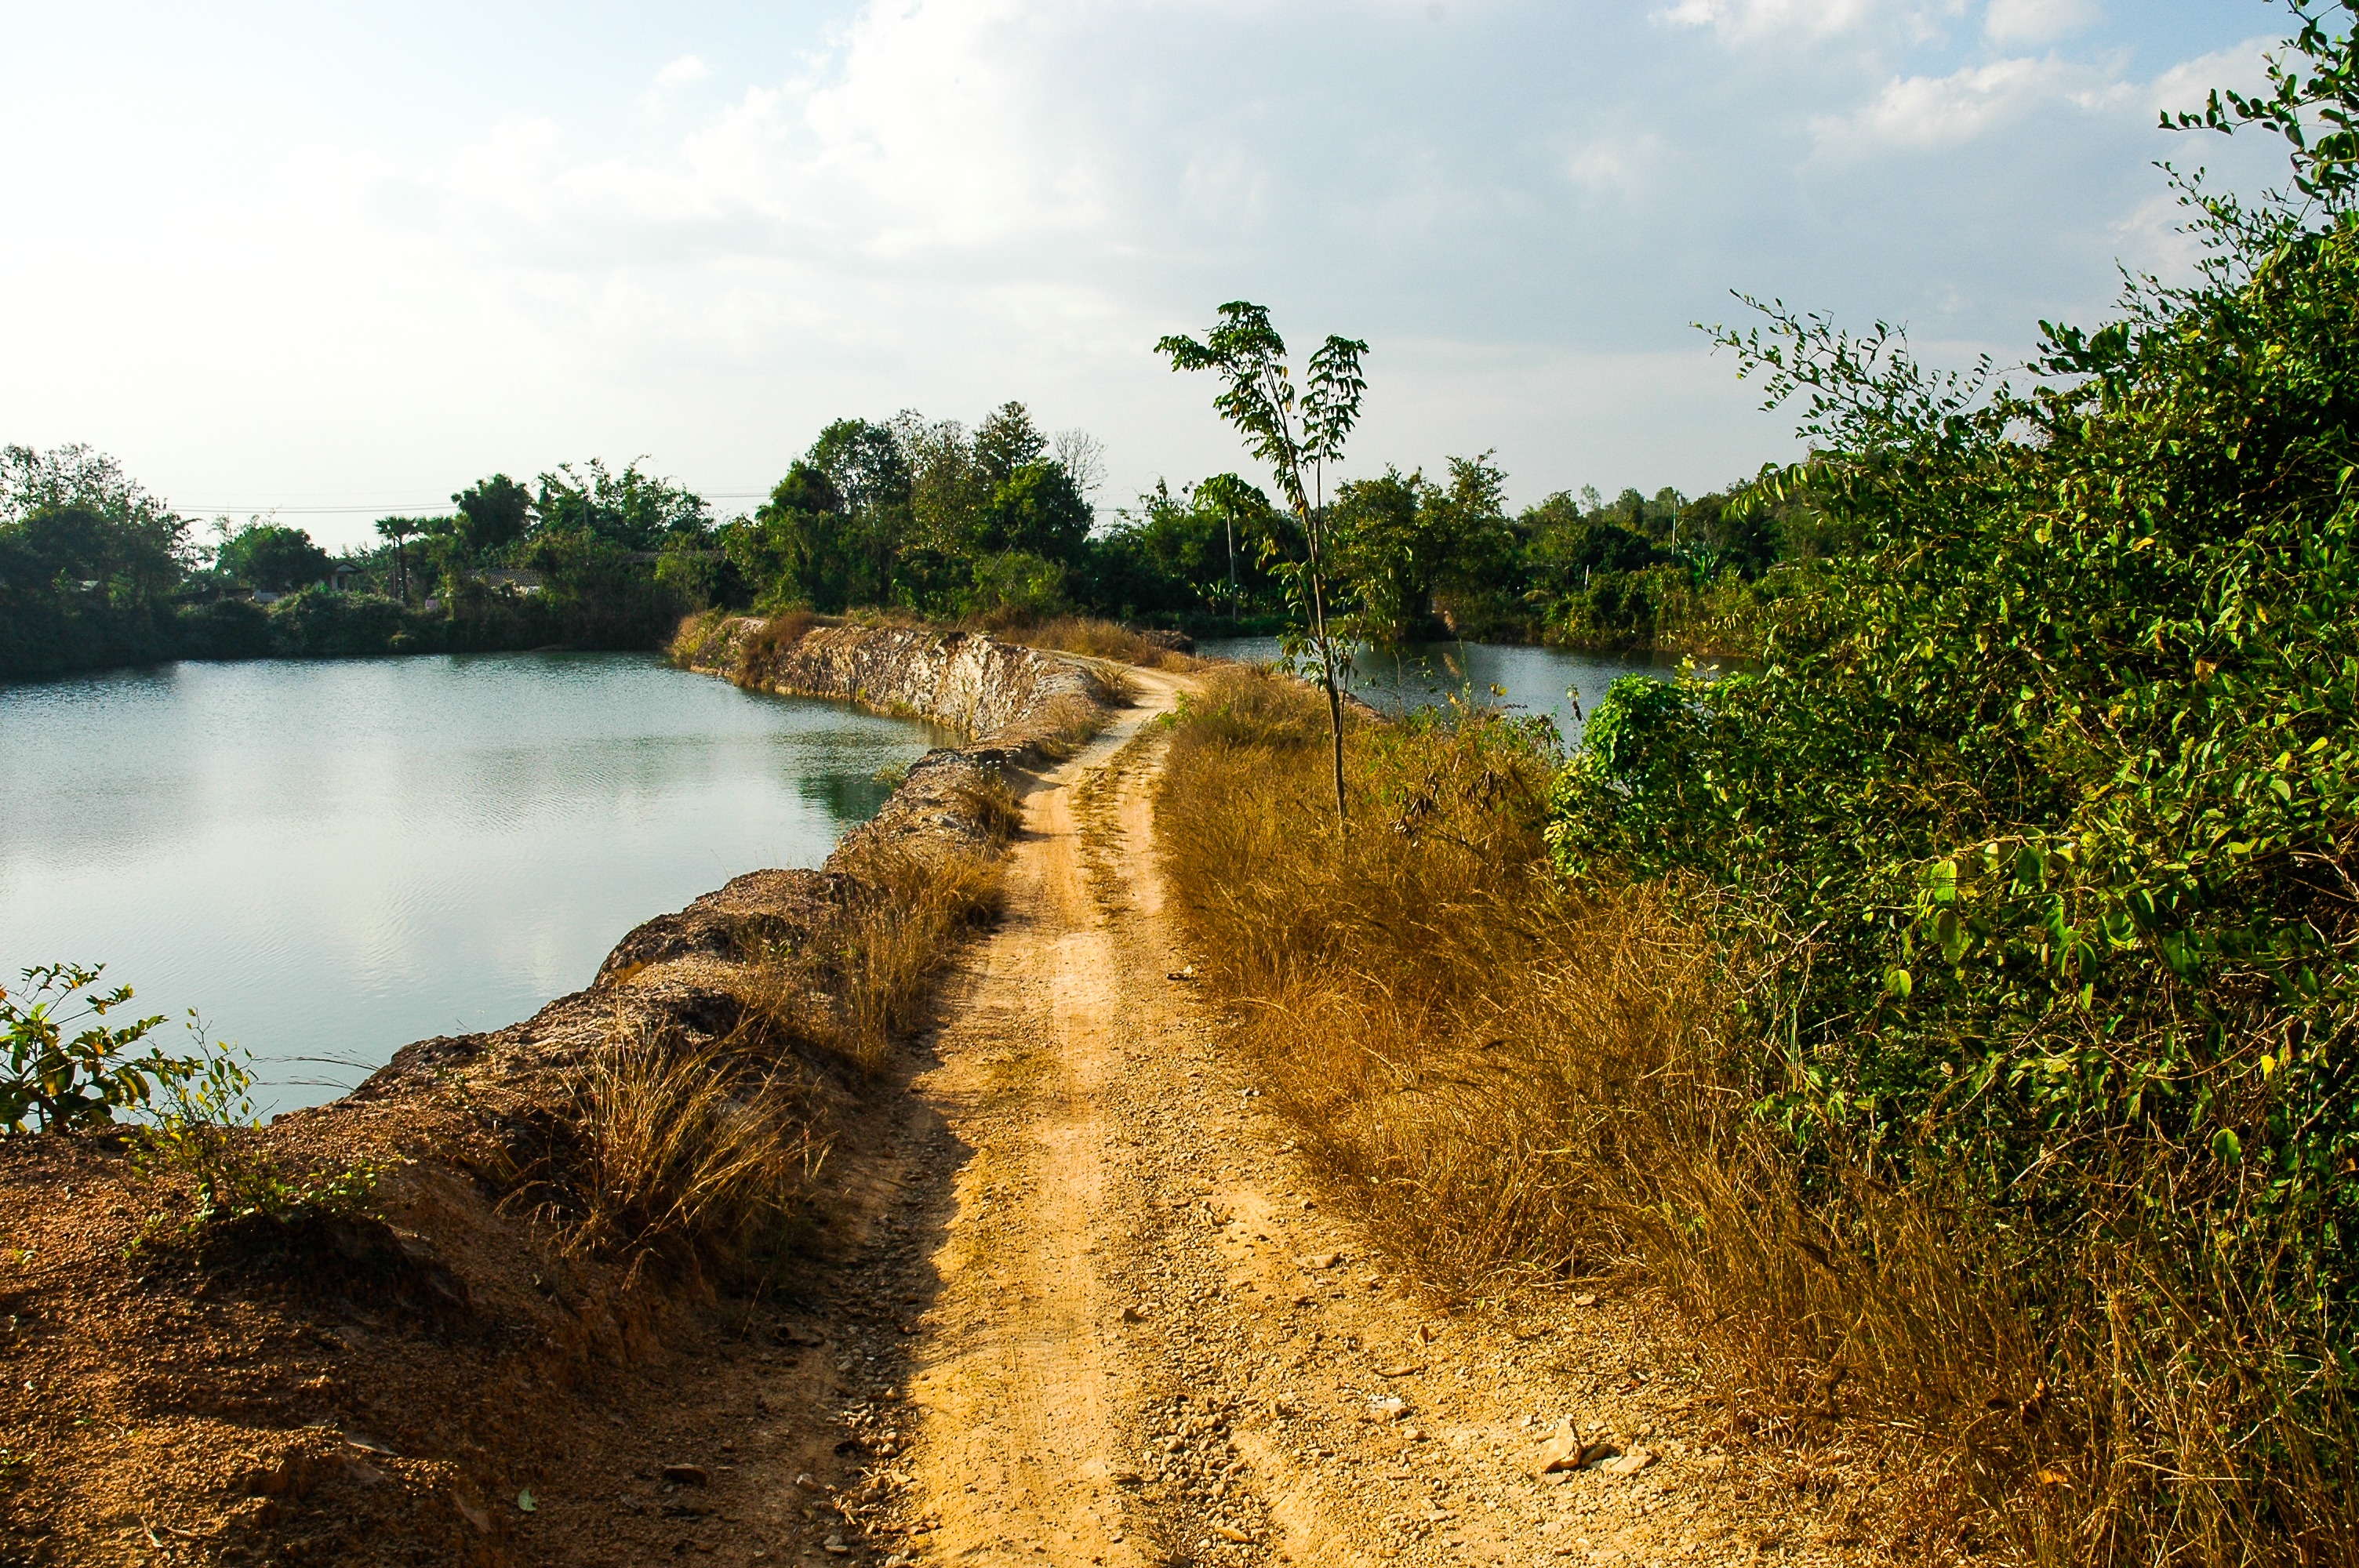
landscape, tree, water, path, grass, sky, road, lake, river, dirt road, walk, soil, reservoir, bank, wetland, floodplain, rural area, nature reserve, water resources, plant community